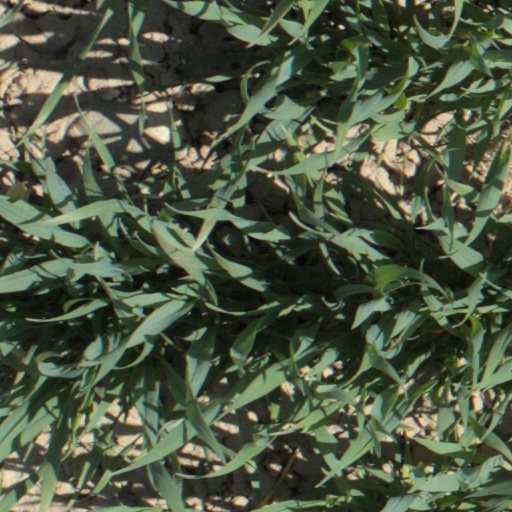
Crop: wheat